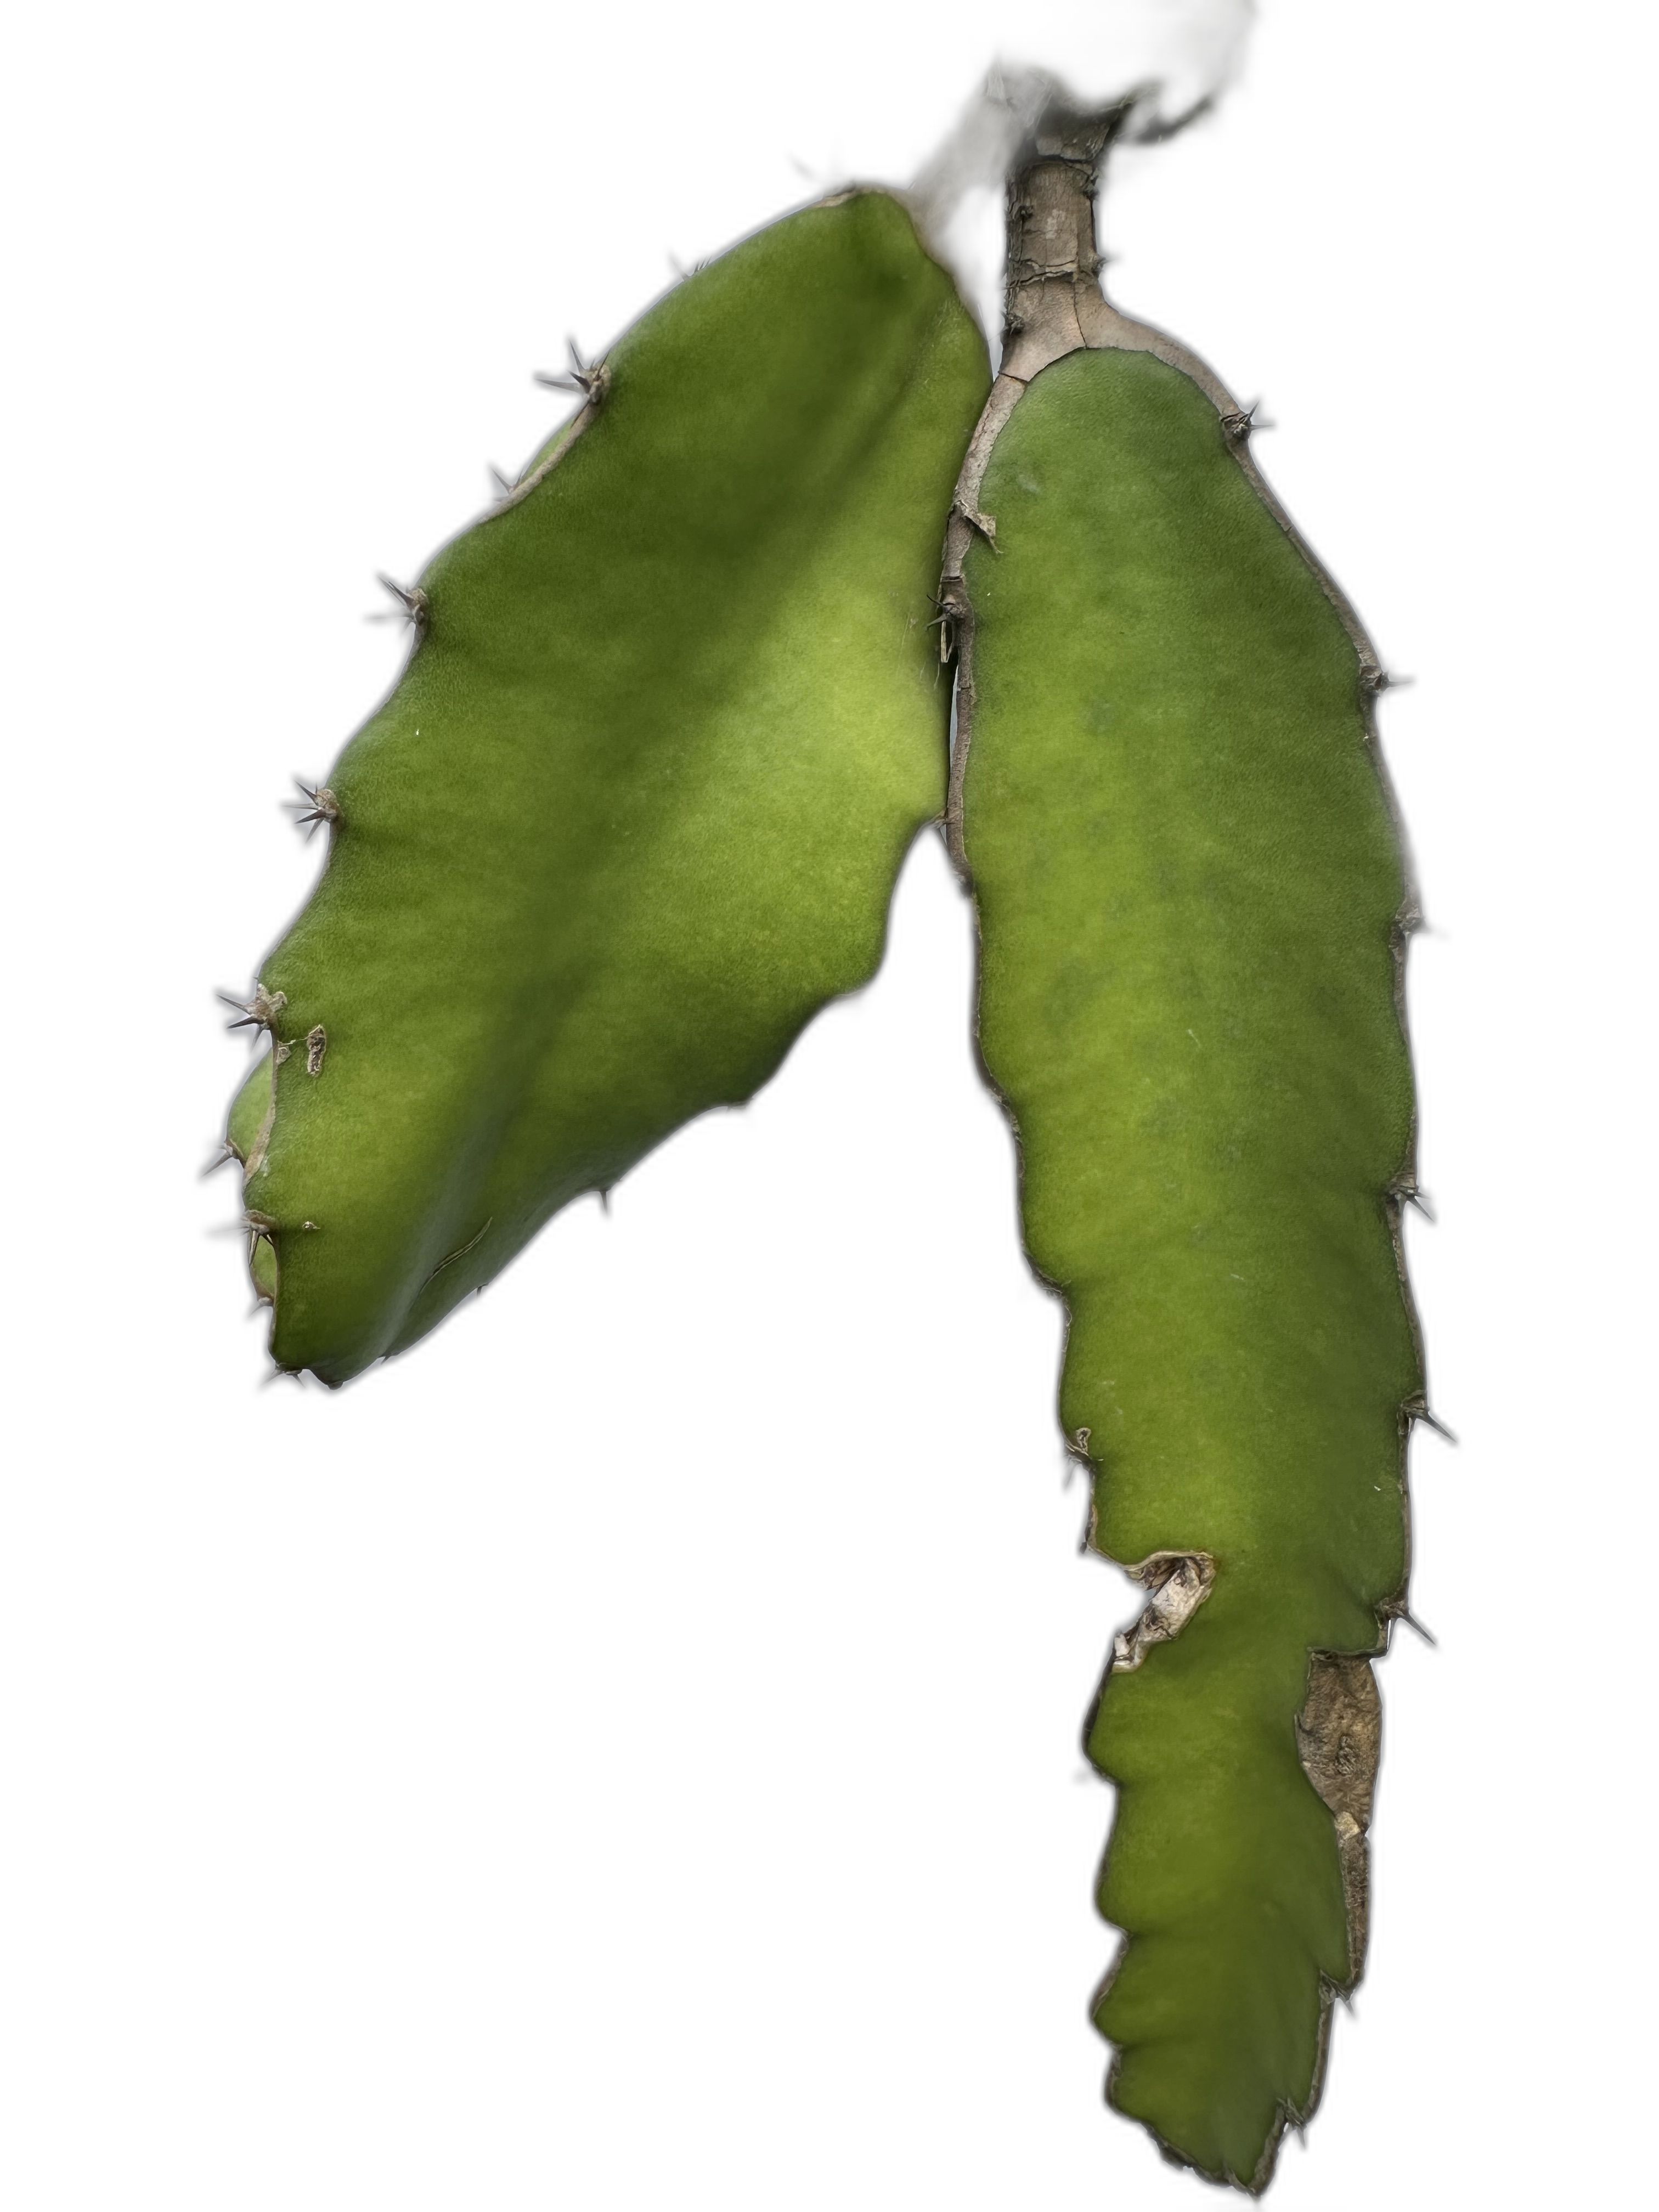
Label: Good leaf